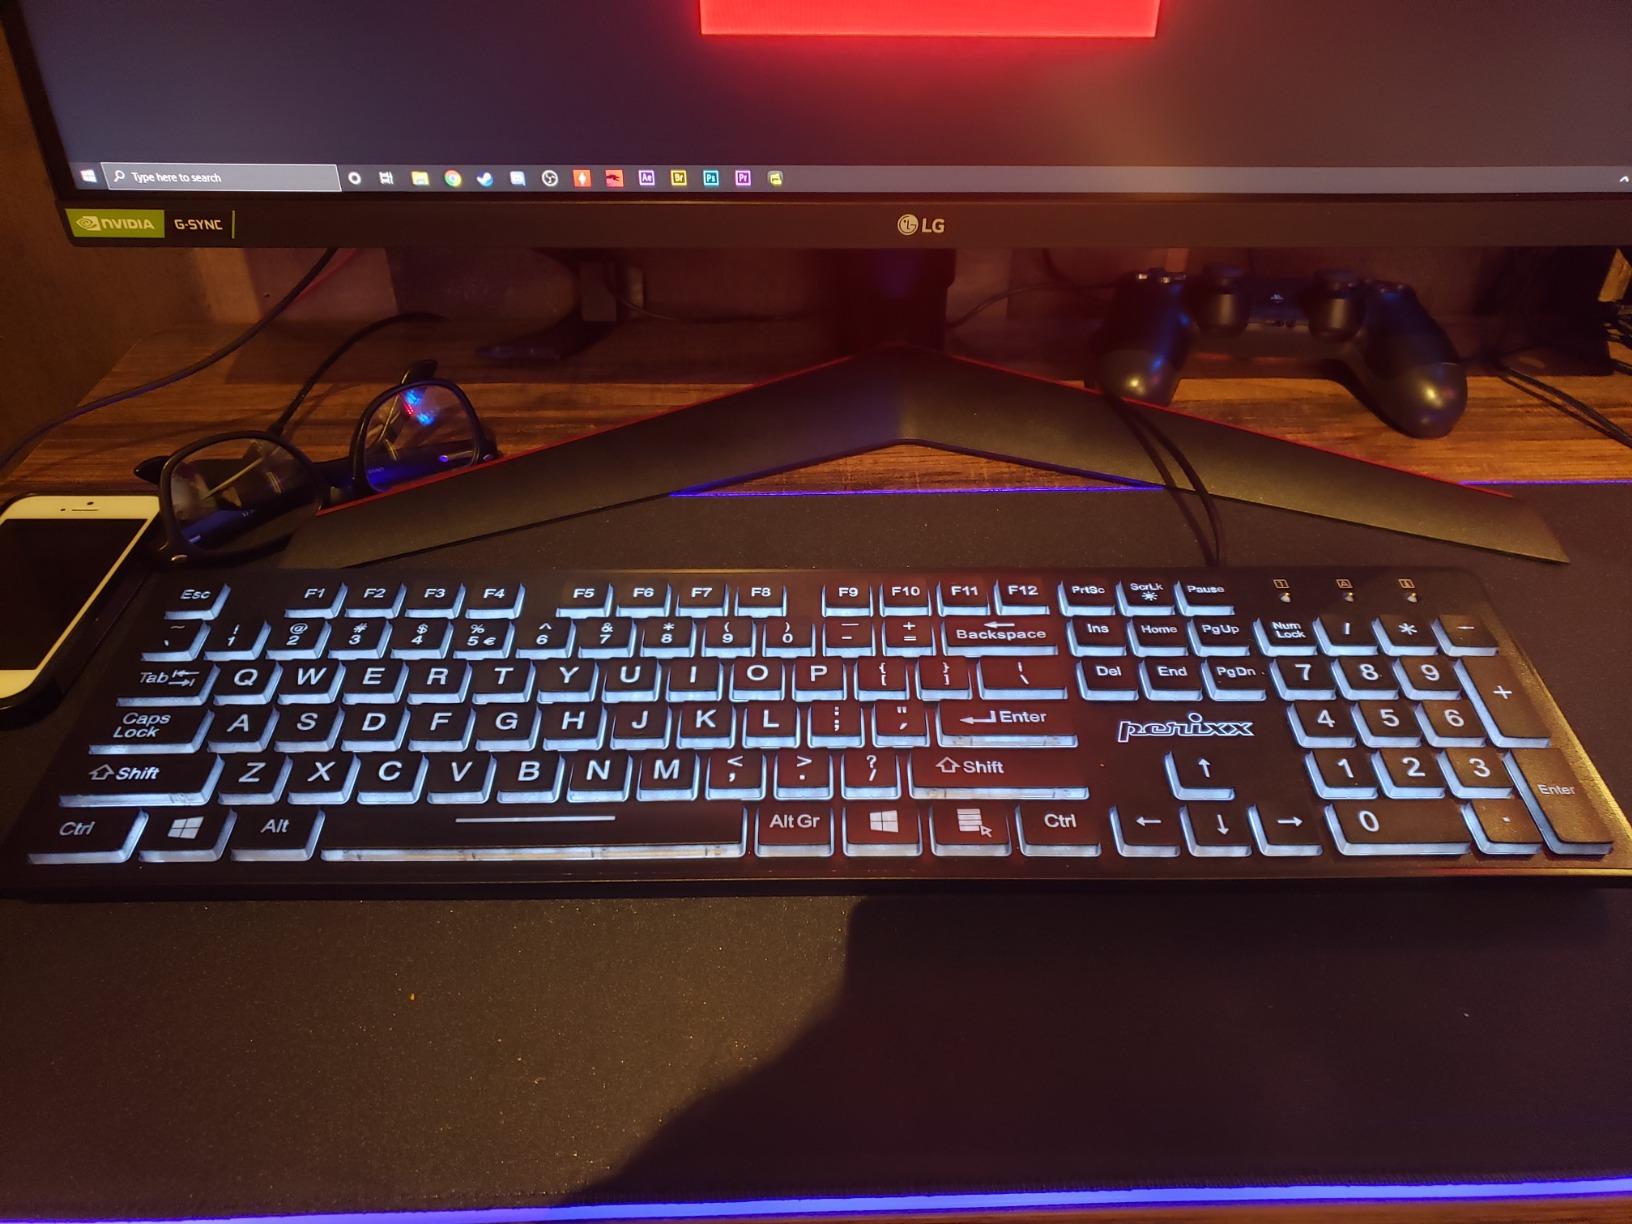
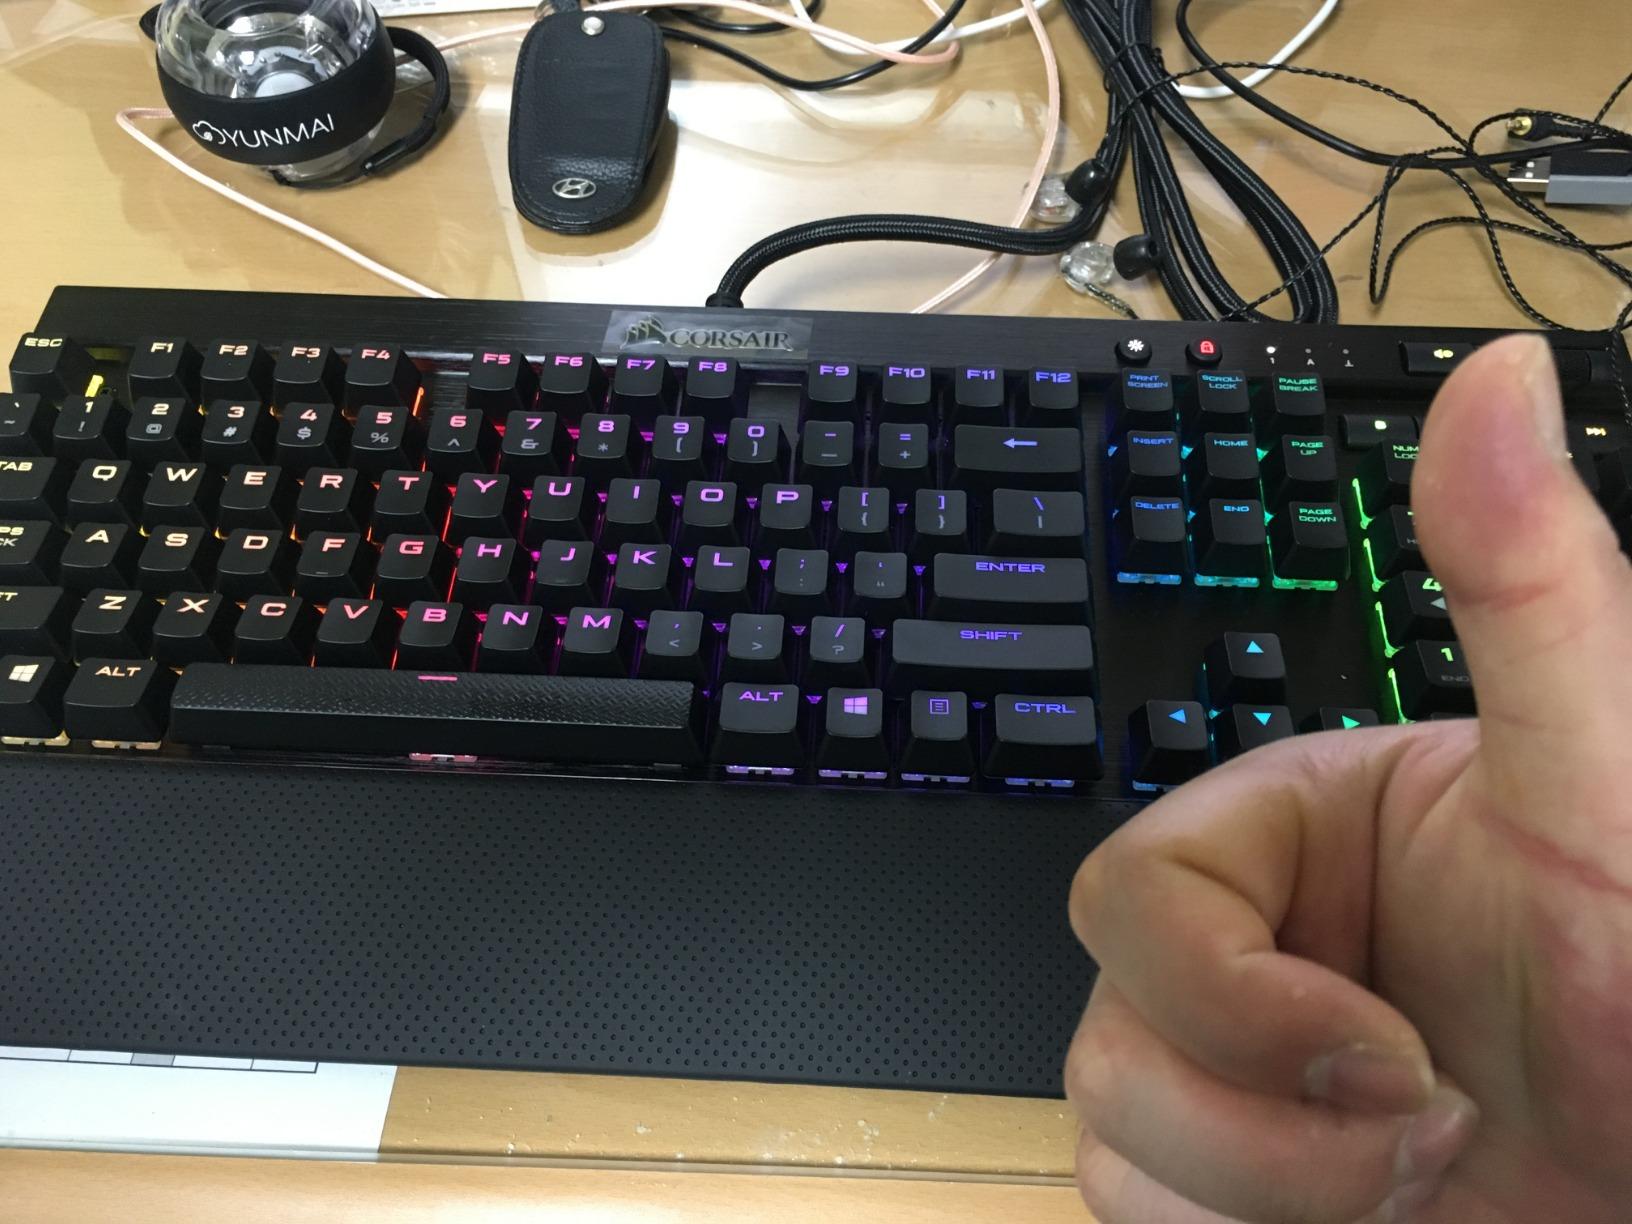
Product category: keyboard
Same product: no